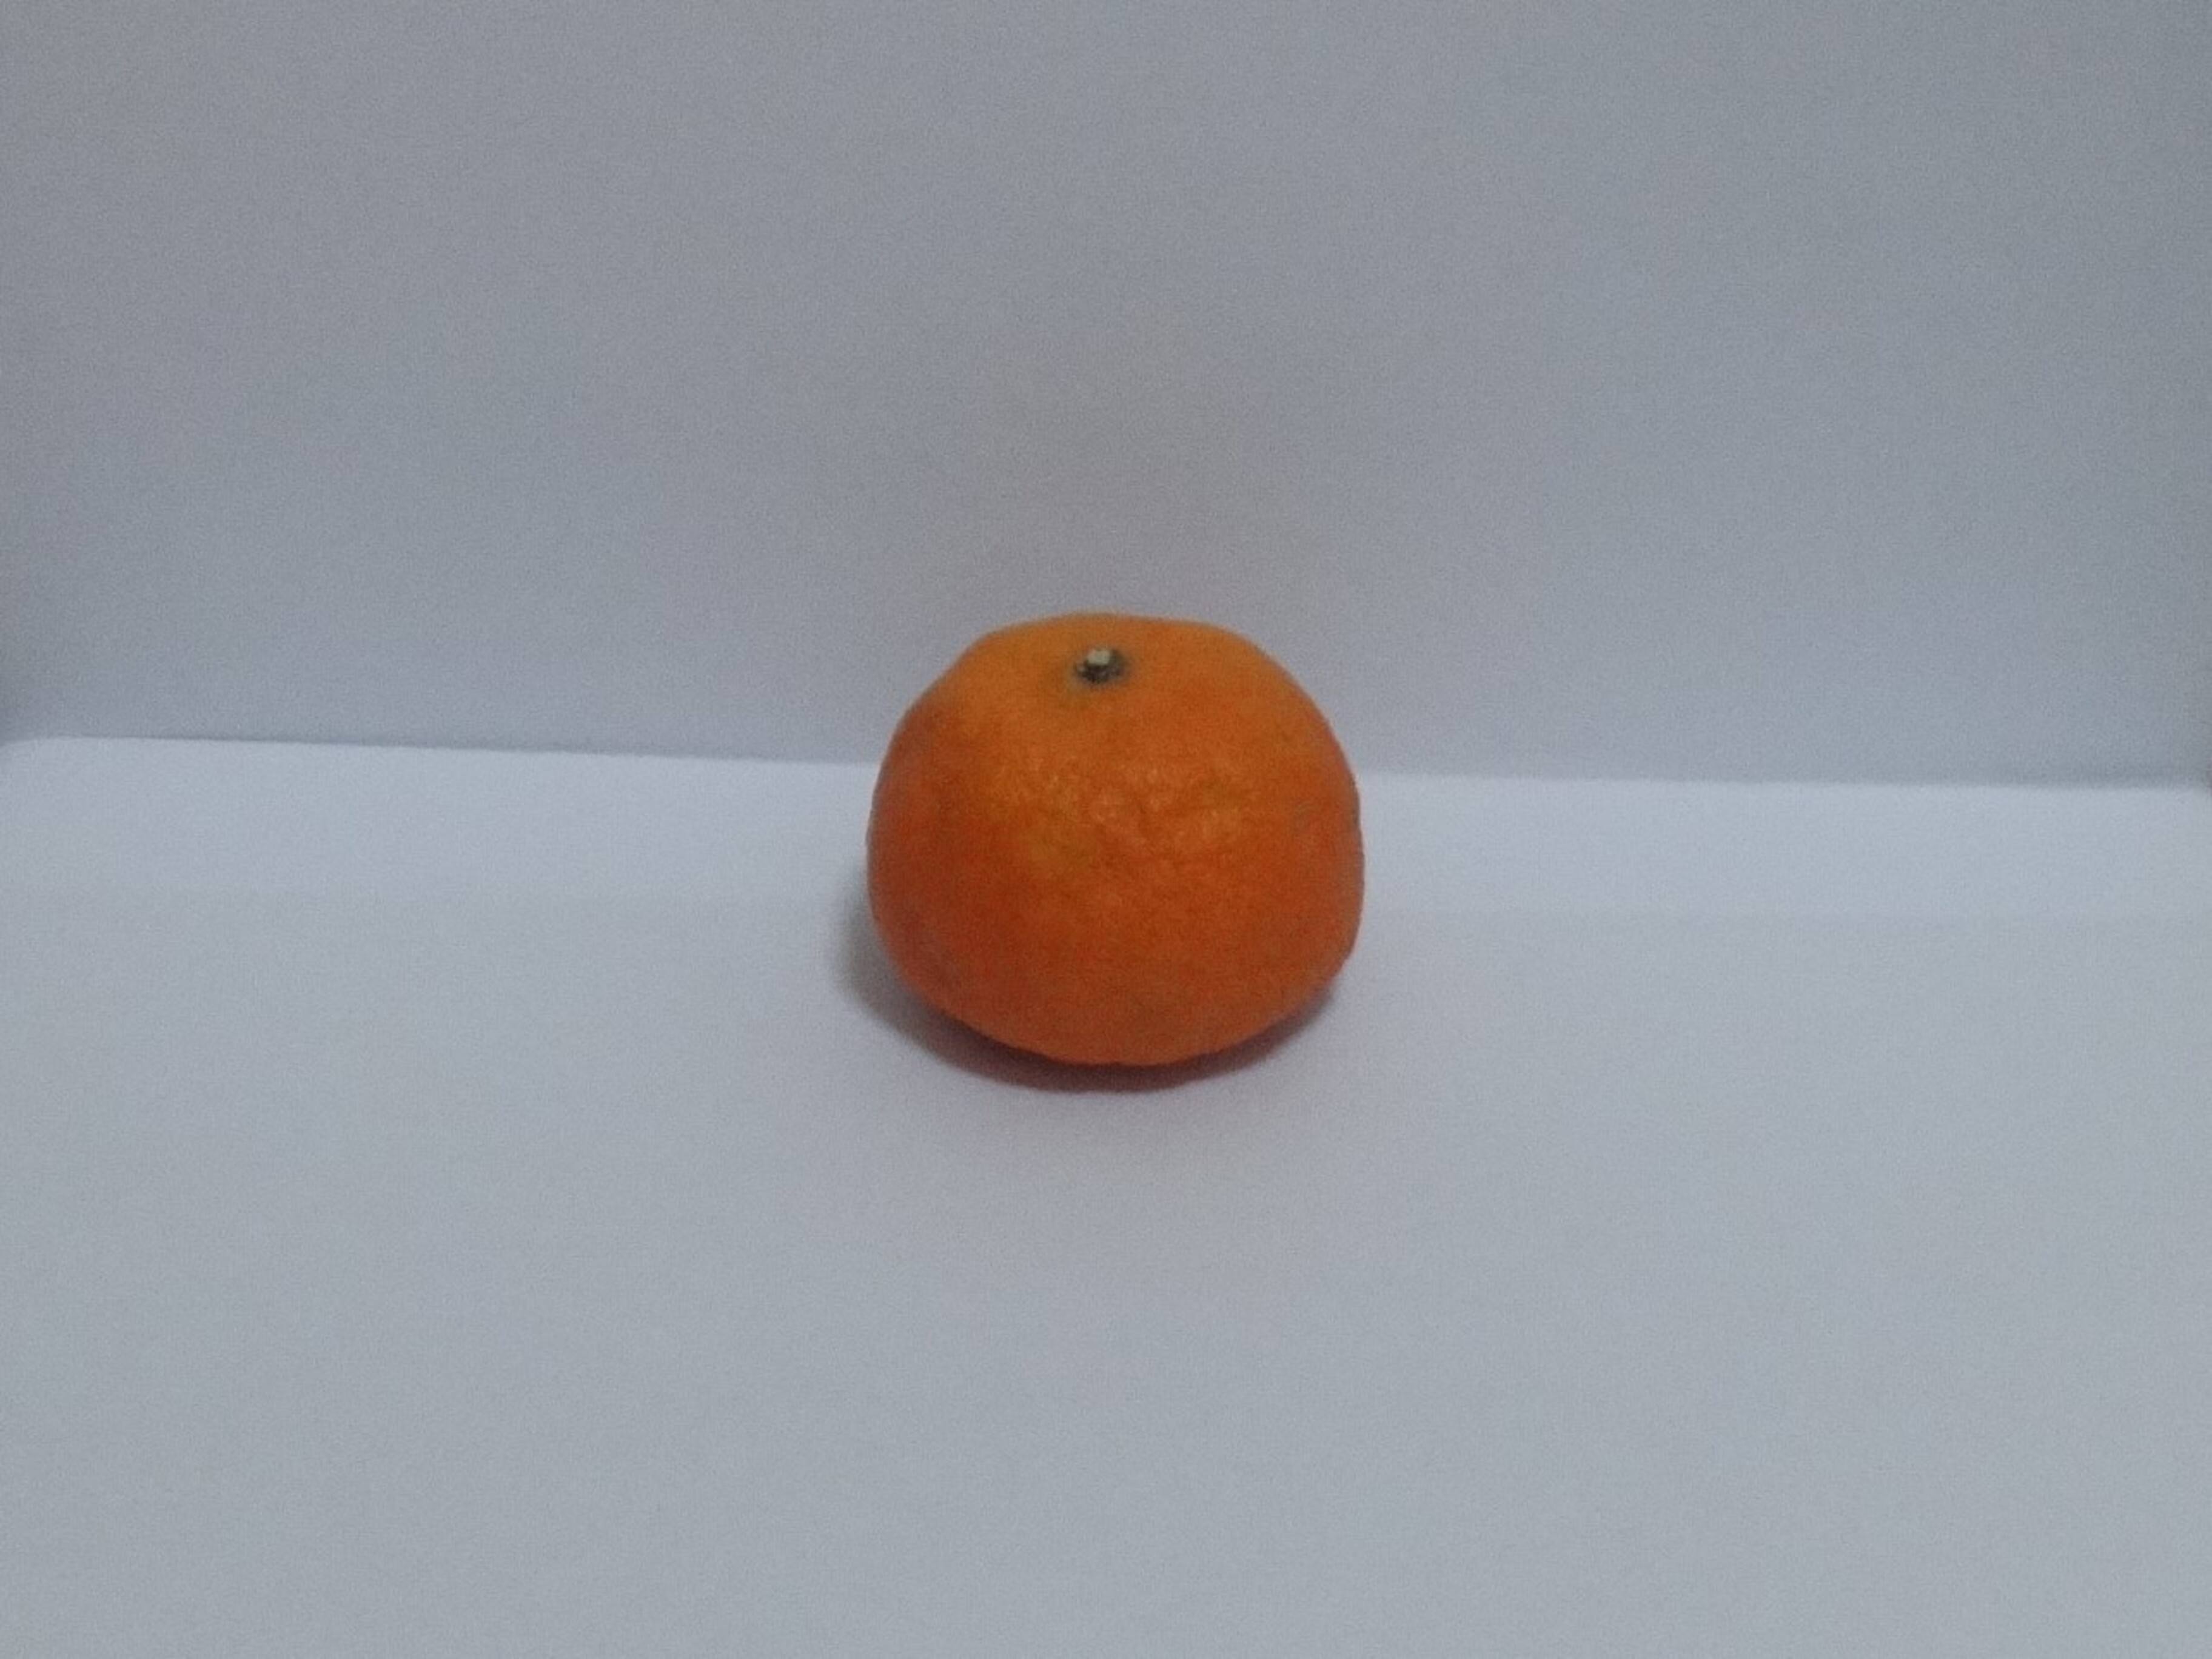
Citrus fruit variety: murcott